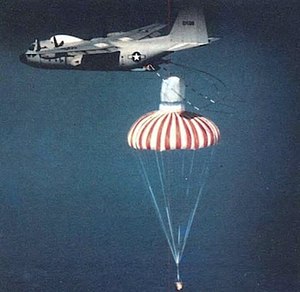
Lockheed Martin C-130 Hercules / Varianter
En U.S. JC-130 opsamler en filmkapsel fra en spionsatellit.
"Lockheed C-130 Hercules er et amerikansk firemotors turboprop militært transportfly designet og oprindeligt bygget af Lockheed. Flyet er i stand til at benytte uforberedte landingsbaner for start og landing, og var oprindeligt designet til troppetransport, evakuering af tilskadekomne, og almindelig godstransport. Det alsidigt anvendelige flystel er blevet benyttet i et stort antal andre roller, Blandt andet som ""gunship"", til at aflevere faldskærmstropper, til search and rescue, til at understøtte videnskabelig forskning, udføre vejrrekognoscering, som tankfly til lufttankning og luftbrandslukning, og til farvandsovervågning. Det er i øjeblikket det primære taktiske transportfly for et stort antal militære styrker verden over; flyet er i tjeneste i over 60 lande. Der findes mere end 40 varianter af Hercules, heriblandt en civil version som bliver markedsført som Lockheed L-100.